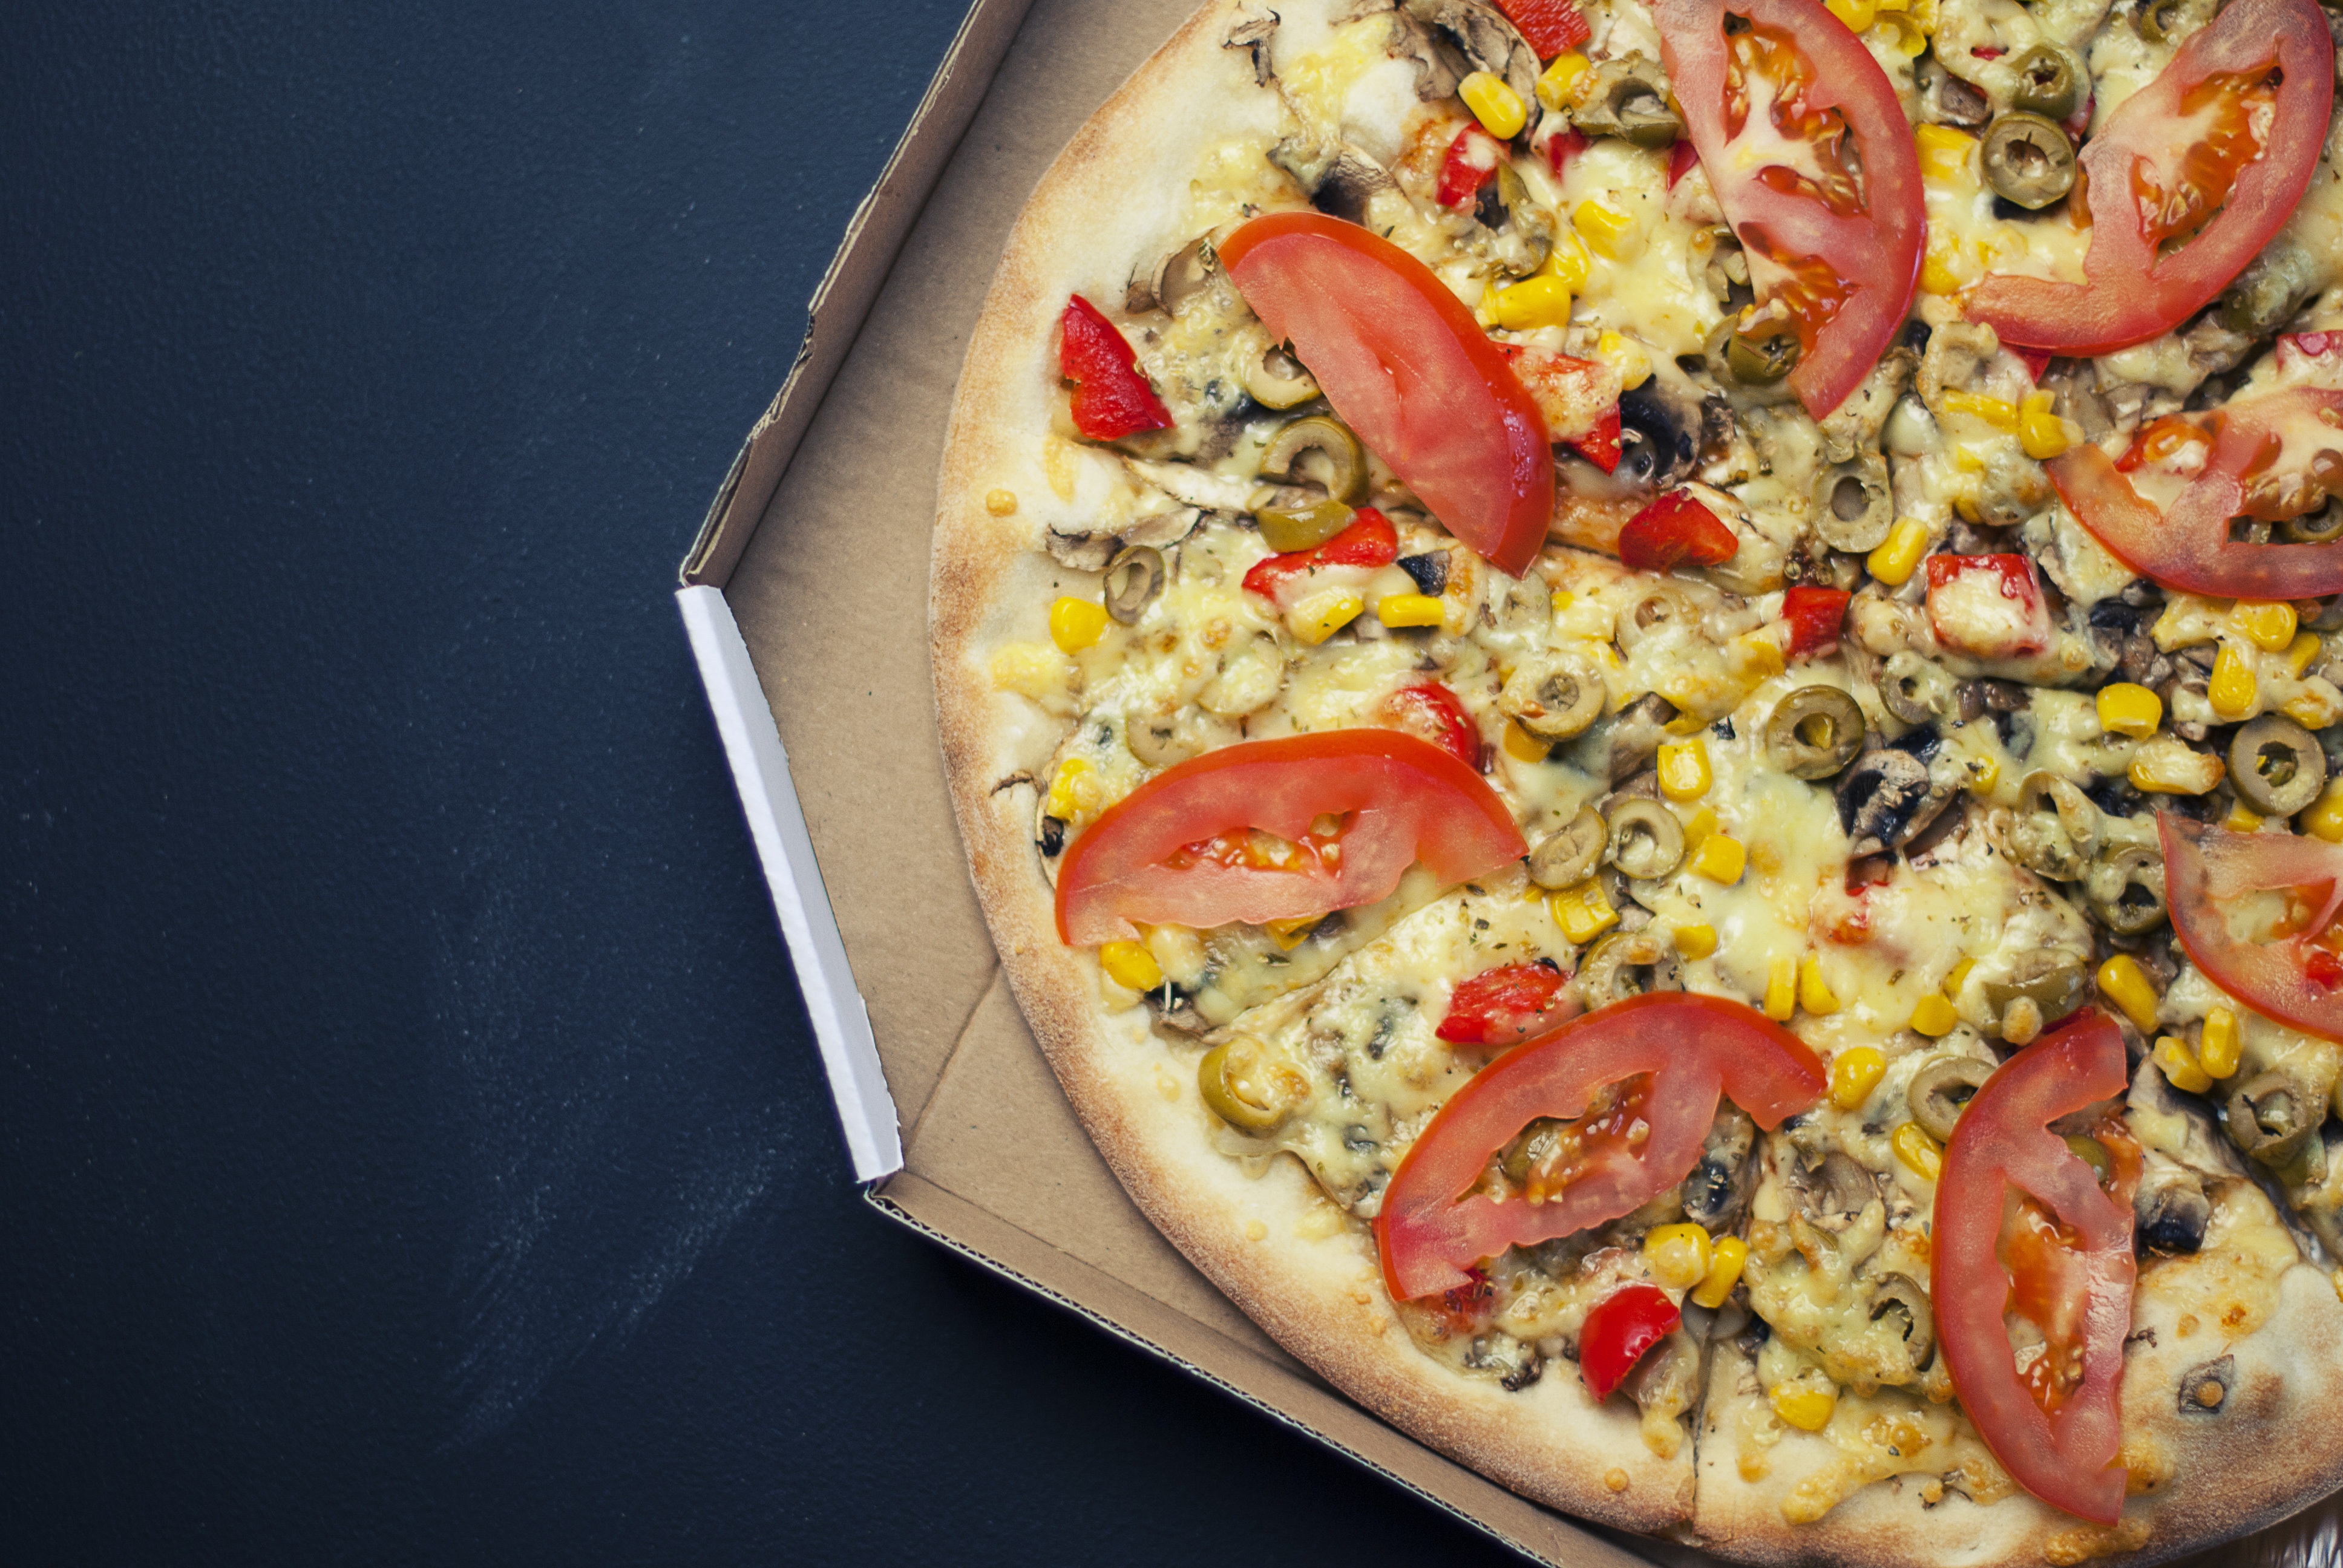
dish, meal, food, produce, lunch, cuisine, pizza, dinner, tomatoes, olives, italian food, european food